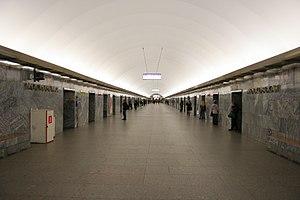
Moskovskaïa est une station de métro de la ligne 2 du métro de Saint-Pétersbourg, en Russie.